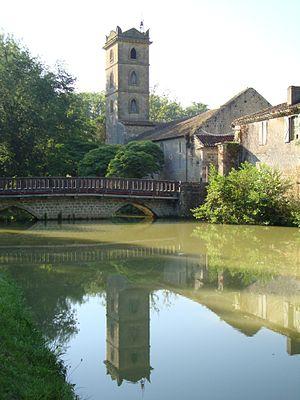
L'Isle-de-Noé (Gers, Fr) la Petite Baïse.
L'Isle-de-Noé, est une commune française située dans le département du Gers en région Occitanie.
La Petite Baïse est un affluent droit de la Baïse en Gascogne dans le sud-ouest de la France et un sous-affluent de la Garonne.